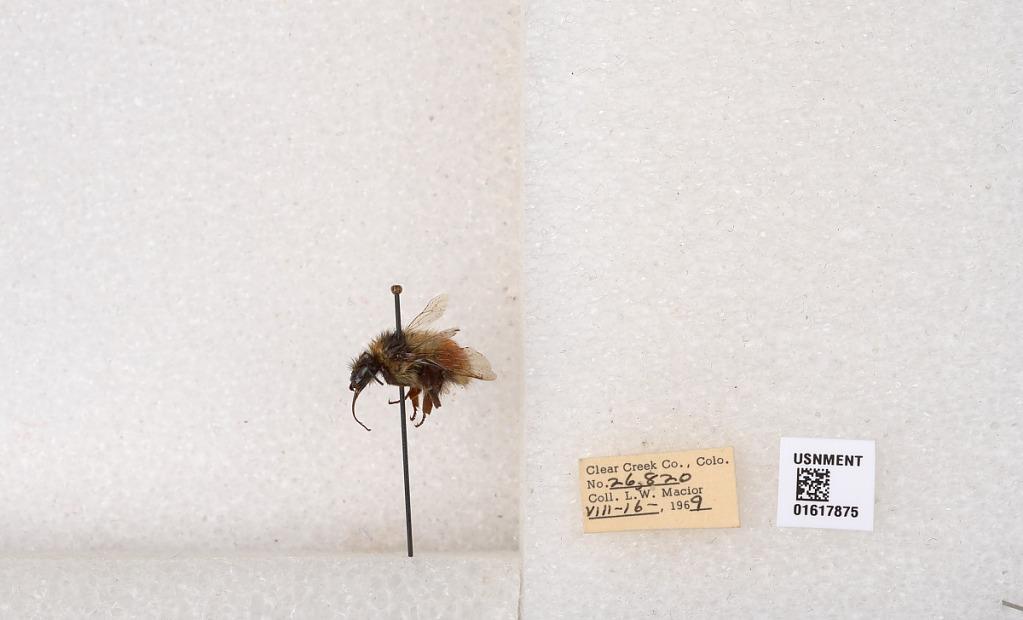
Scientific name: Bombus (Pyrobombus) sylvicola Kirby
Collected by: L. Macior
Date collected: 1969-8-16
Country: United States
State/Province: Colorado
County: Clear Creek
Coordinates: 39.7006, -105.694